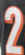
Number: 2